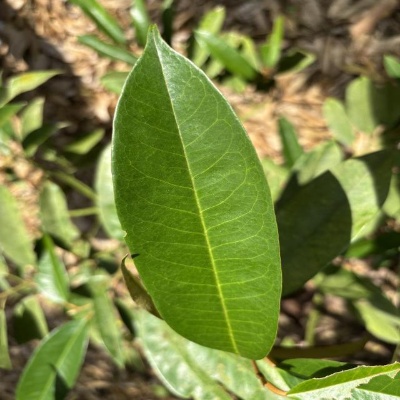
Label: Leaf_Healthy